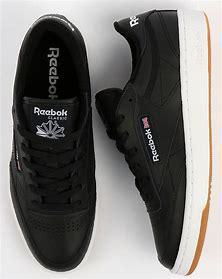
Brand: Reebok
Model: Club C 85